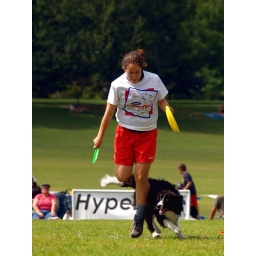
This trick involves the person stepping while the dog runs weaving in between the person's legs.